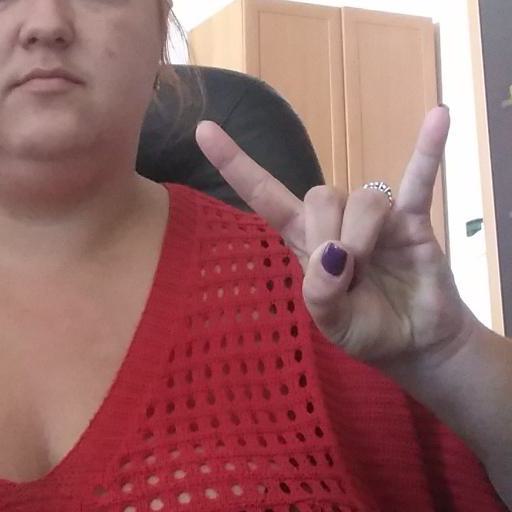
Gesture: rock